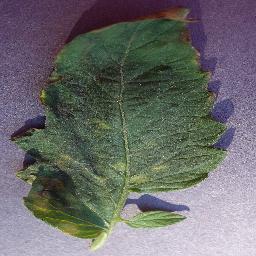
Label: Tomato___Leaf_Mold